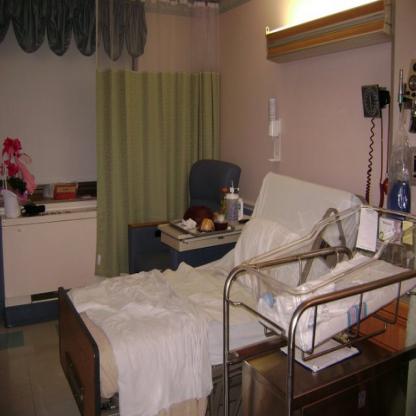
Scene: Indoor